Brans

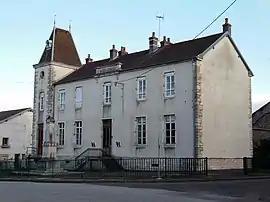
The town hall in Brans

Brans is a commune in the Jura department in Bourgogne-Franche-Comté in eastern France.